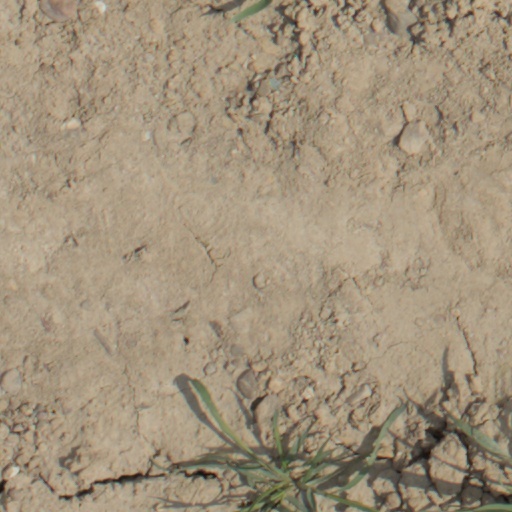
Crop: wheat